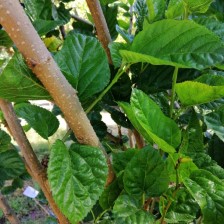
Variety: BlackAustralia